Kathleen E. Walsh

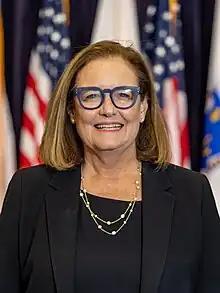
Official portrait, 2023

Kathleen Elizabeth Walsh is an American health care executive who is the Secretary of Health and Human Services of Massachusetts. She was the president and chief executive officer of Boston Medical Center from 2010 to 2023. Before that, Walsh was the executive vice president and chief operating officer of Brigham and Women’s Hospital for five years.